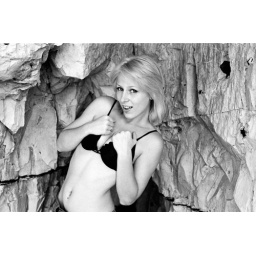
Charlene at Birling Gap. Minolta Dynax 5 with Kodak 125PX developed in kitchen sink